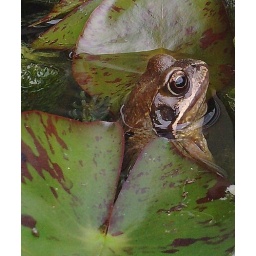
This is Fatfrog who lives in a pot outside my back door with his friend Thinfrog